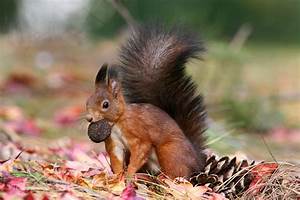
Label: squirrel